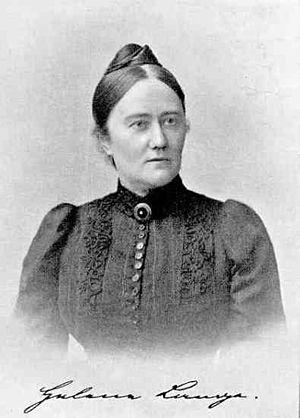
Helene Lange, née le 9 avril 1848 à Oldenbourg et morte le 13 mai 1930 à Berlin est une pédagogue et féministe allemande.